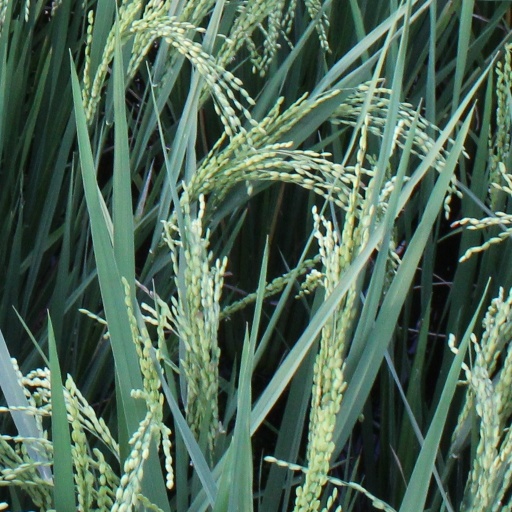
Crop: rice